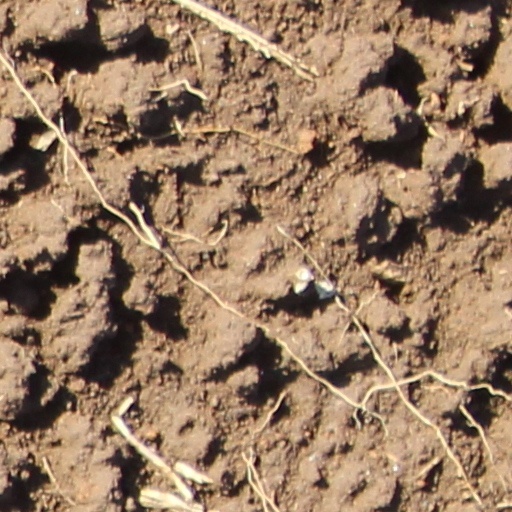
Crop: wheat